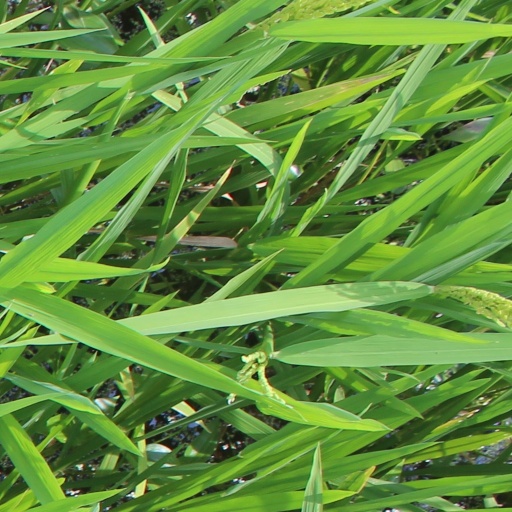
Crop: rice